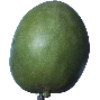
Label: Mango 1